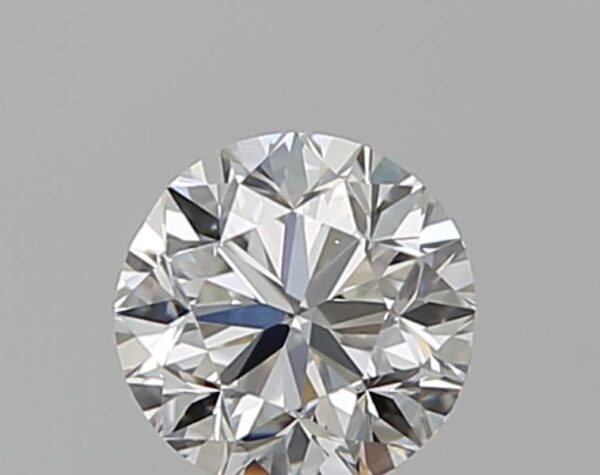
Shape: round
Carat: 0.5
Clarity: VS2
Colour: F
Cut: GD
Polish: EX
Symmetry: GD
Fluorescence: N
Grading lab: GIA
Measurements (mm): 4.82 x 4.88 x 3.24